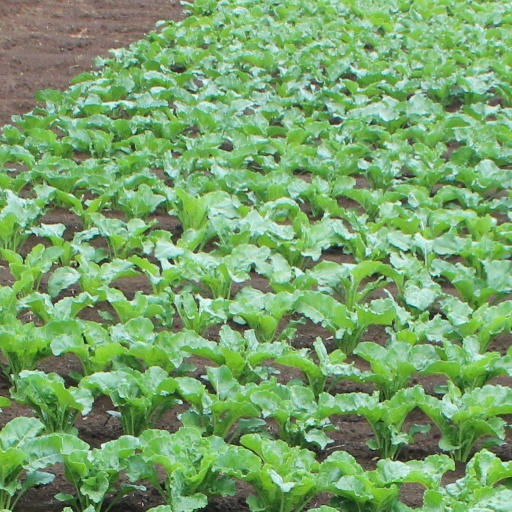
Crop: sugar beet